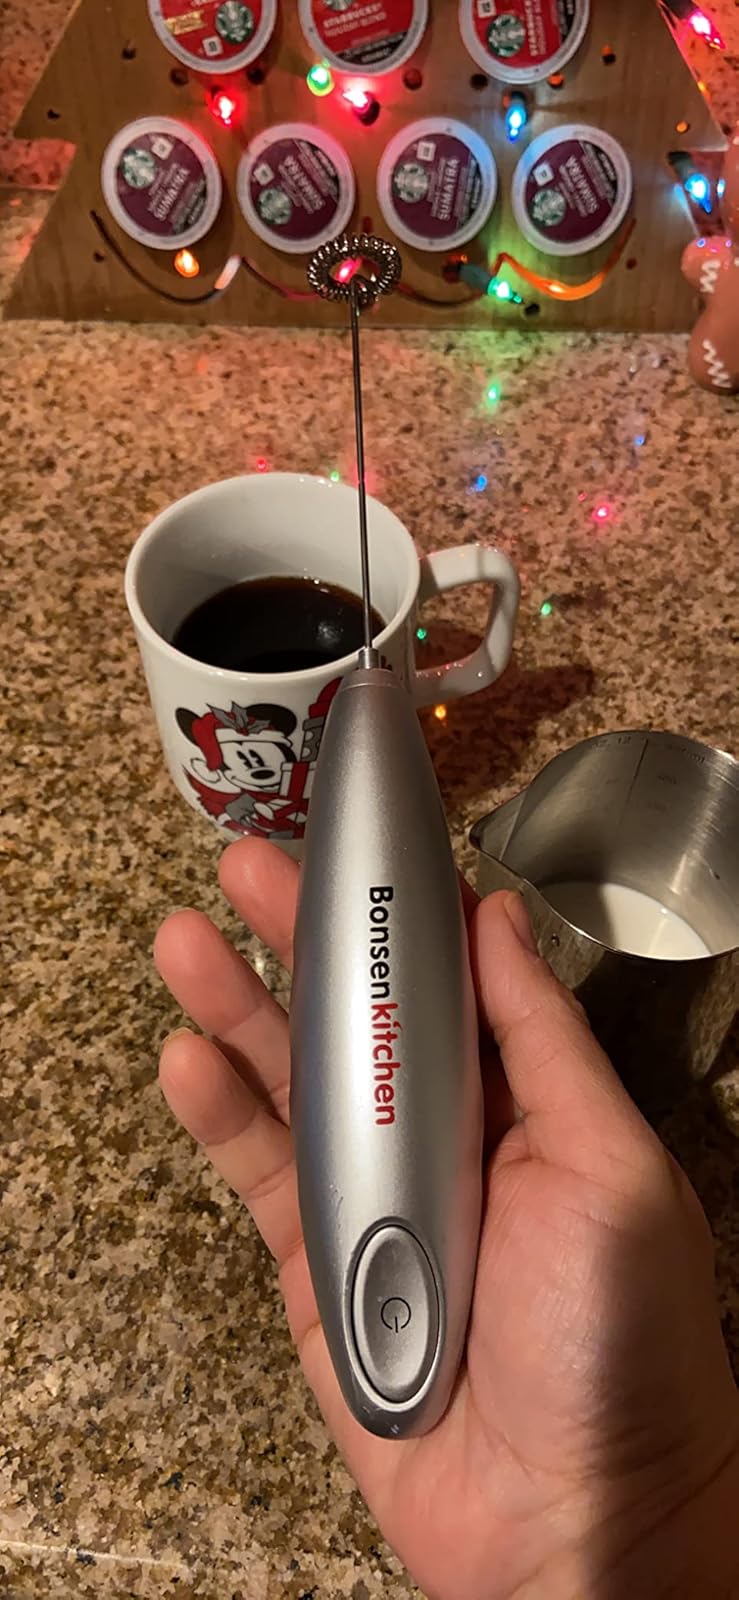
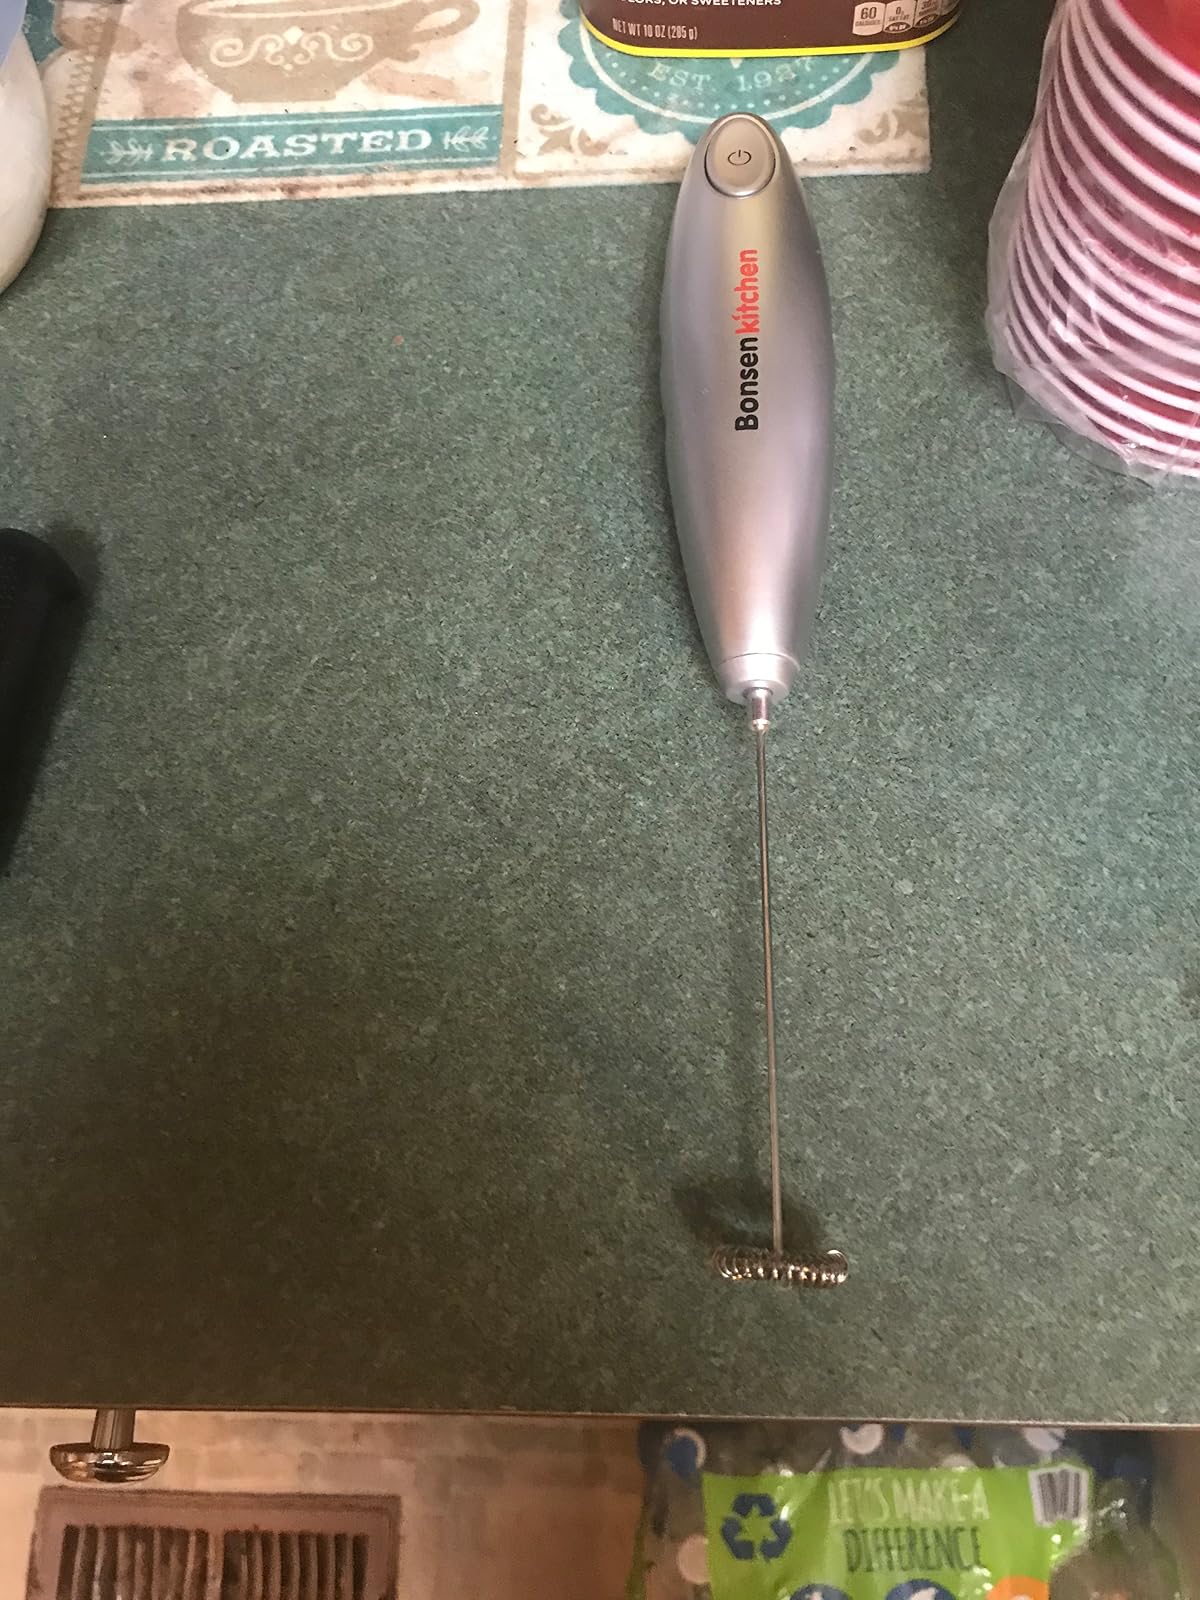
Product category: items_mixer
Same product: yes